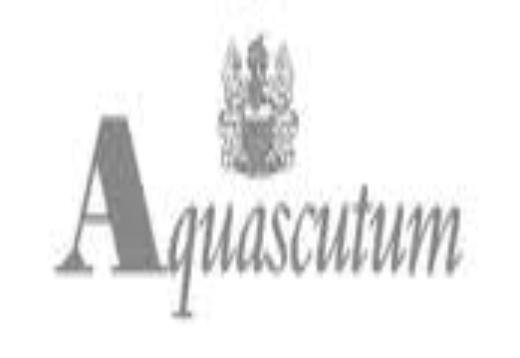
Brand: Aquascutum
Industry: Clothes